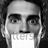
Emotion: surprise